Roanoke Colony

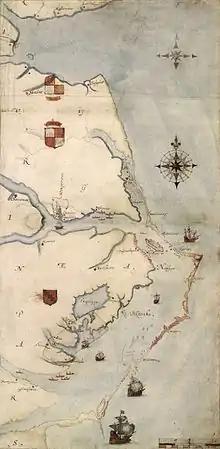
"La Virginea Pars" map, by John White

Many of the colonists had joined the mission expecting to discover sources of gold and silver. When no such sources were located, these men became dispirited and decided the entire operation was a waste of their time. The English also researched where the local Native Americans obtained their copper, but ultimately never tracked the metal to its origin. The colonists spent the autumn of 1585 acquiring corn from the neighboring villages, to augment their limited supplies. The colony apparently obtained enough corn (along with venison, fish, and oysters) to sustain them through the winter. Little information survives, however, about what transpired at the colony between September 1585 and March 1586, making a full assessment of the winter impossible. The colonists most likely exhausted their English provisions and American corn by October, and the resulting monotony of their remaining food sources no doubt contributed to the men's low morale.